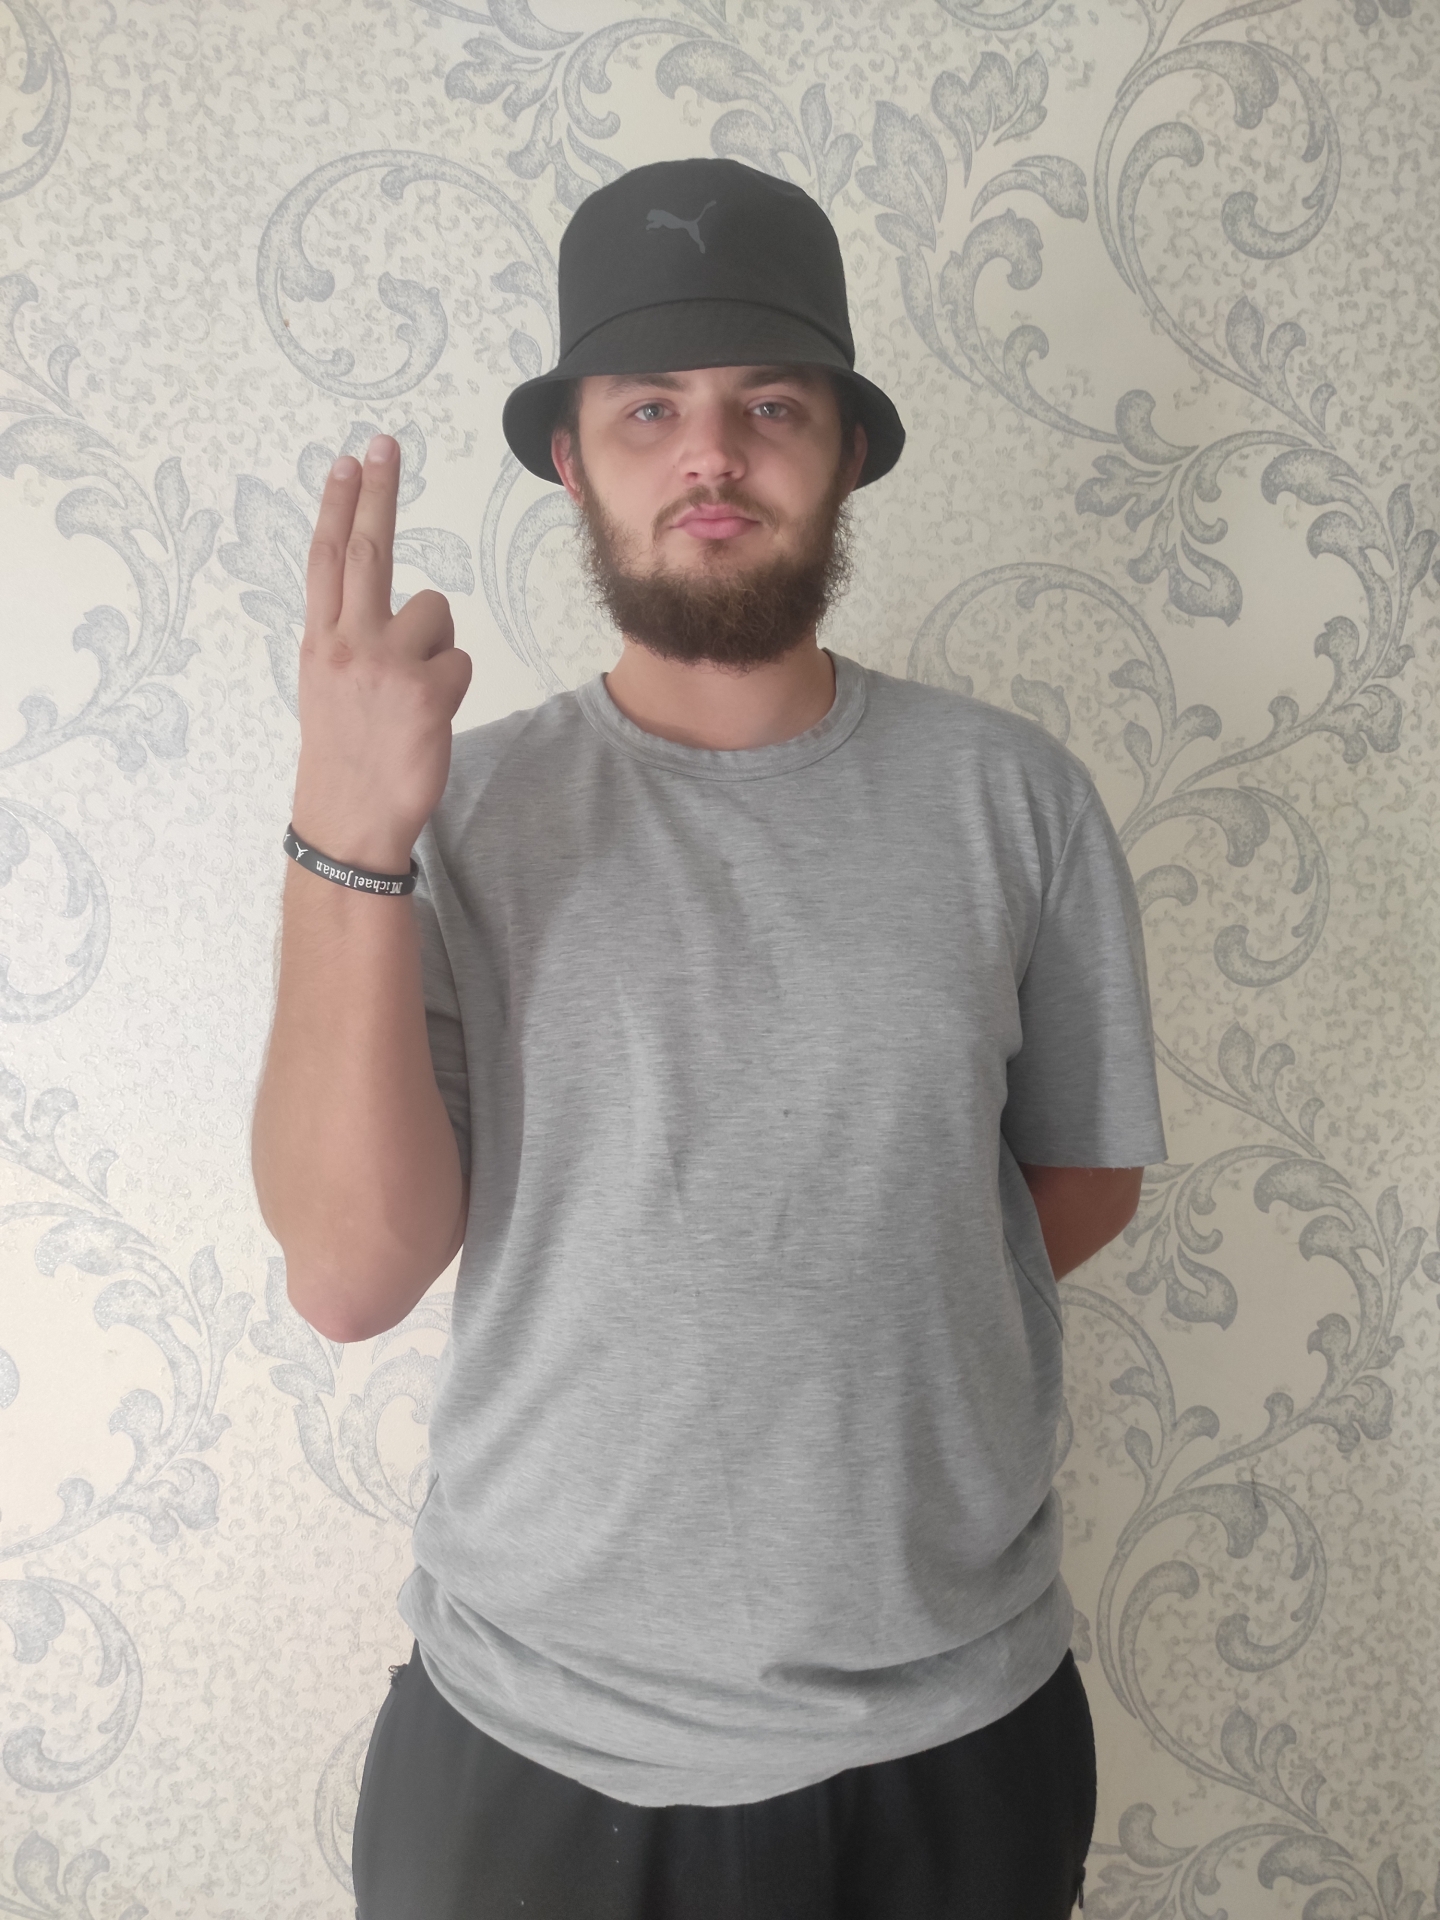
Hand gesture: two_up_inverted